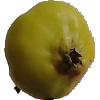
Label: Apple Red Yellow 2